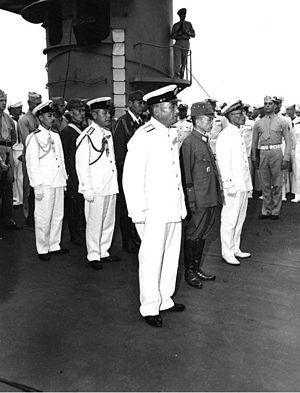
Chūichi Hara, né le 15 mars 1889 à Matsue et mort le 17 février 1964, était un amiral de la Marine impériale japonaise pendant la guerre du Pacifique. Il est surtout connu pour avoir commandé les deux plus puissants porte-avions japonais, au sein de la 1ʳᵉ Flotte Aérienne du vice-amiral Nagumo, lors de l'attaque de Pearl Harbor, et pendant l'offensive japonaise du début de 1942, jusqu'au raid sur Ceylan. À la bataille de la mer de Corail, le résultat a été beaucoup plus incertain, et les deux porte-avions n'ont pas pu participer à la bataille décisive de Midway. Il commande ensuite deux croiseurs devant Guadalcanal, puis a été relégué au commandement d'une 4ᵉ Flotte, privée de moyens. Après guerre, il a été condamné à plusieurs années de prison pour crimes de guerre, commis alors qu'il exerçait ce dernier commandement.